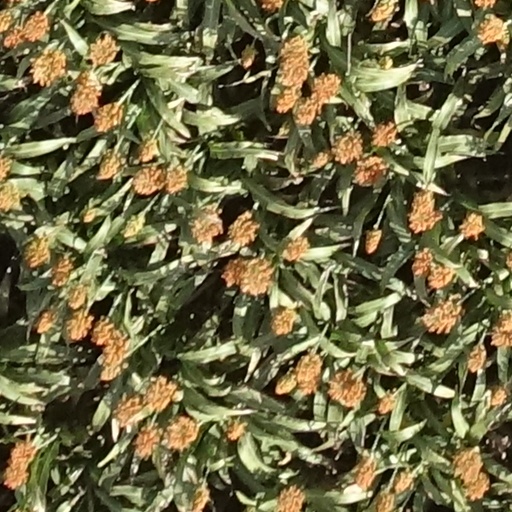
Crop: sorghum